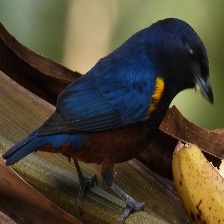
Species: CHESTNET BELLIED EUPHONIA
Scientific name: EUPHONIA PECTORALIS